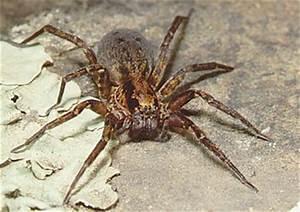
spider